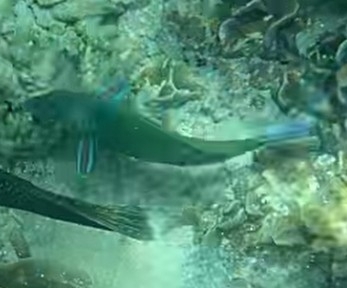
Thalassoma lunare (Moon Wrasse)